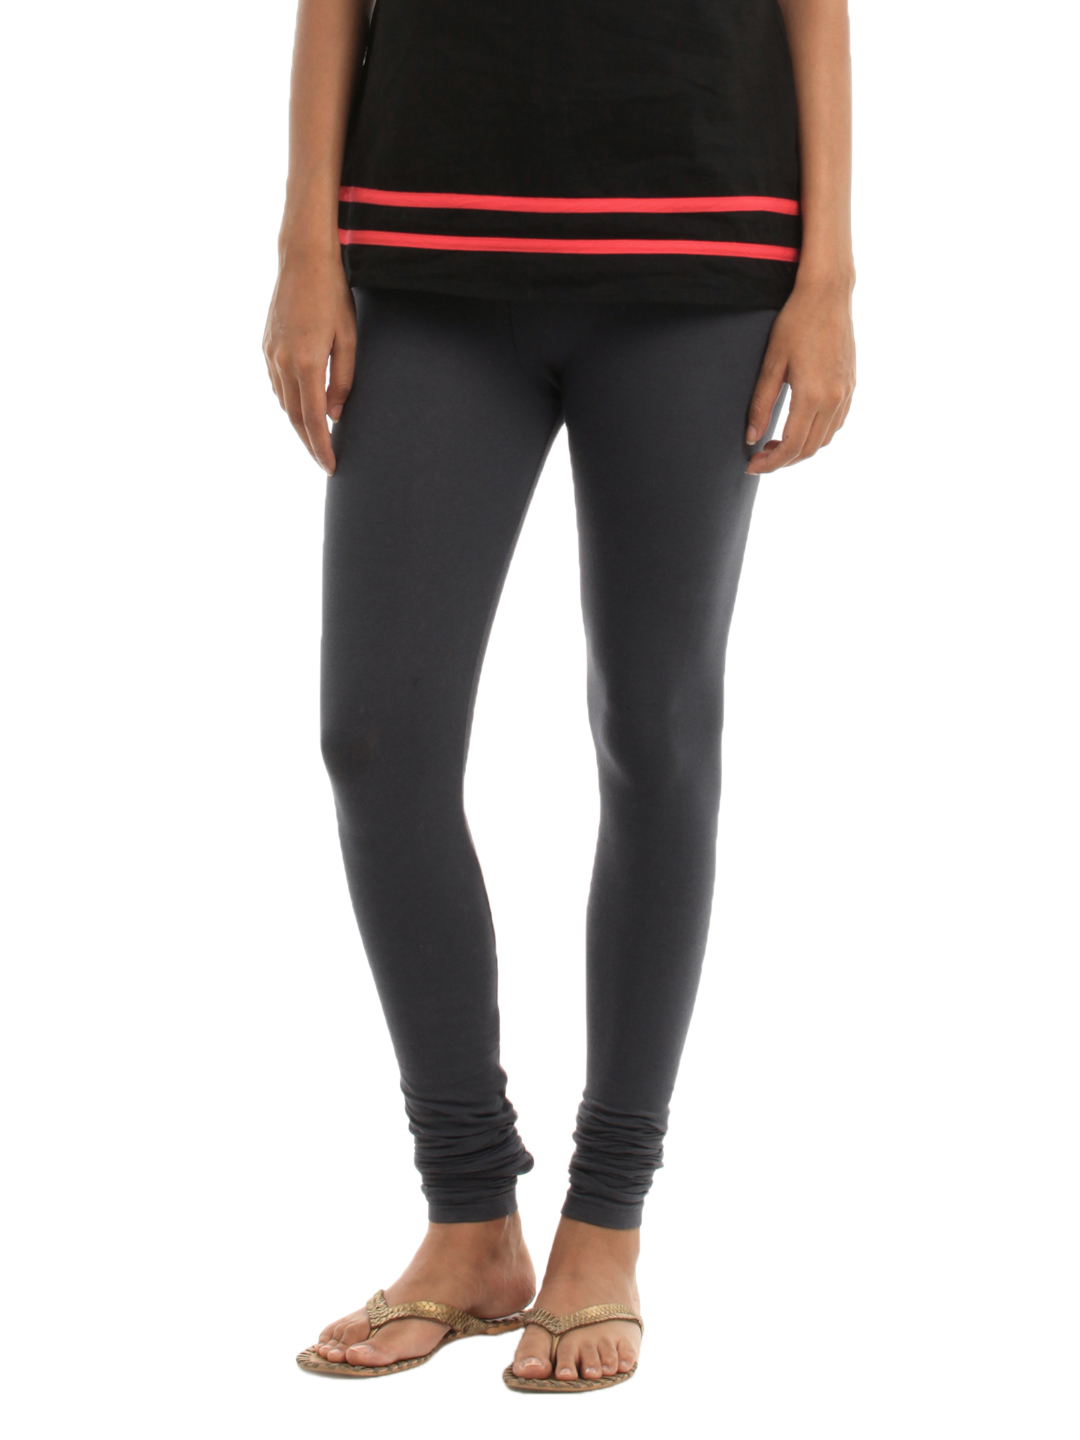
Vishudh Grey Leggings
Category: Apparel / Bottomwear / Leggings
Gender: Women
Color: Grey
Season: Summer 2012
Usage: Casual